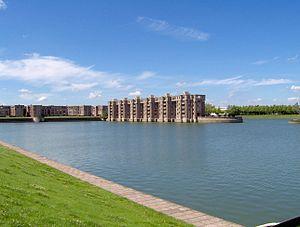
Bassin de la Sourderie vue depuis Voisins-le-Bretonneux. Esperanto: Baseno de La Sourderie vidata de Voisins-le-Bretonneux.
Le département des Yvelines est un département français, appartenant à la grande couronne de la région Île-de-France. Créé le 1ᵉʳ janvier 1968 en application de la loi du 10 juillet 1964, c'est le plus étendu des départements issus du démembrement de l'ancienne Seine-et-Oise et le huitième département français par la population. L'Insee et la Poste lui attribuent le code 78 repris de l'ancienne Seine-et-Oise. Son conseil départemental est présidé par Pierre Bédier. Ses habitants sont appelés les Yvelinois.
Un certain nombre d'œuvres cinématographiques et télévisuelles ont été tournés dans le département des Yvelines.
Saint-Quentin-en-Yvelines est une communauté d'agglomération de France, dans le département des Yvelines, à l’ouest de Versailles. Elle doit son nom à la chapelle Saint-Quentin, dans laquelle reposaient les restes de Saint Quentin, chapelle située à l'emplacement de l'actuelle base de loisirs, dont le site fut choisi pour devenir le centre d’une ville nouvelle. Selon le recensement de la population de 2016, l’agglomération compte 229 369 habitants, pour une superficie de 12 008 hectares, soit une densité de 1 910 hab./km².